Ataullah Behmanesh

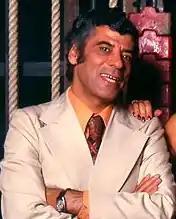
Atta Behmanesh (sport anchor) on Iranian state TV

Ataullah Behmanesh (Persian: ) (April 13, 1923 – July 2, 2017) was an Iranian radio and TV sportscaster, an Olympian and a sports journalist. Behmanesh was one of the oldest and most prominent Iranian sports reporters. He conducted the first live sports report in Iran over the radio in 1958 during Iranian and Iraqi national sport of athletics competitions. Behmanesh, who was 94 years old, was not in good health for years due to illness. Ali Daei and Mehdi Taj were the first to react to his death.